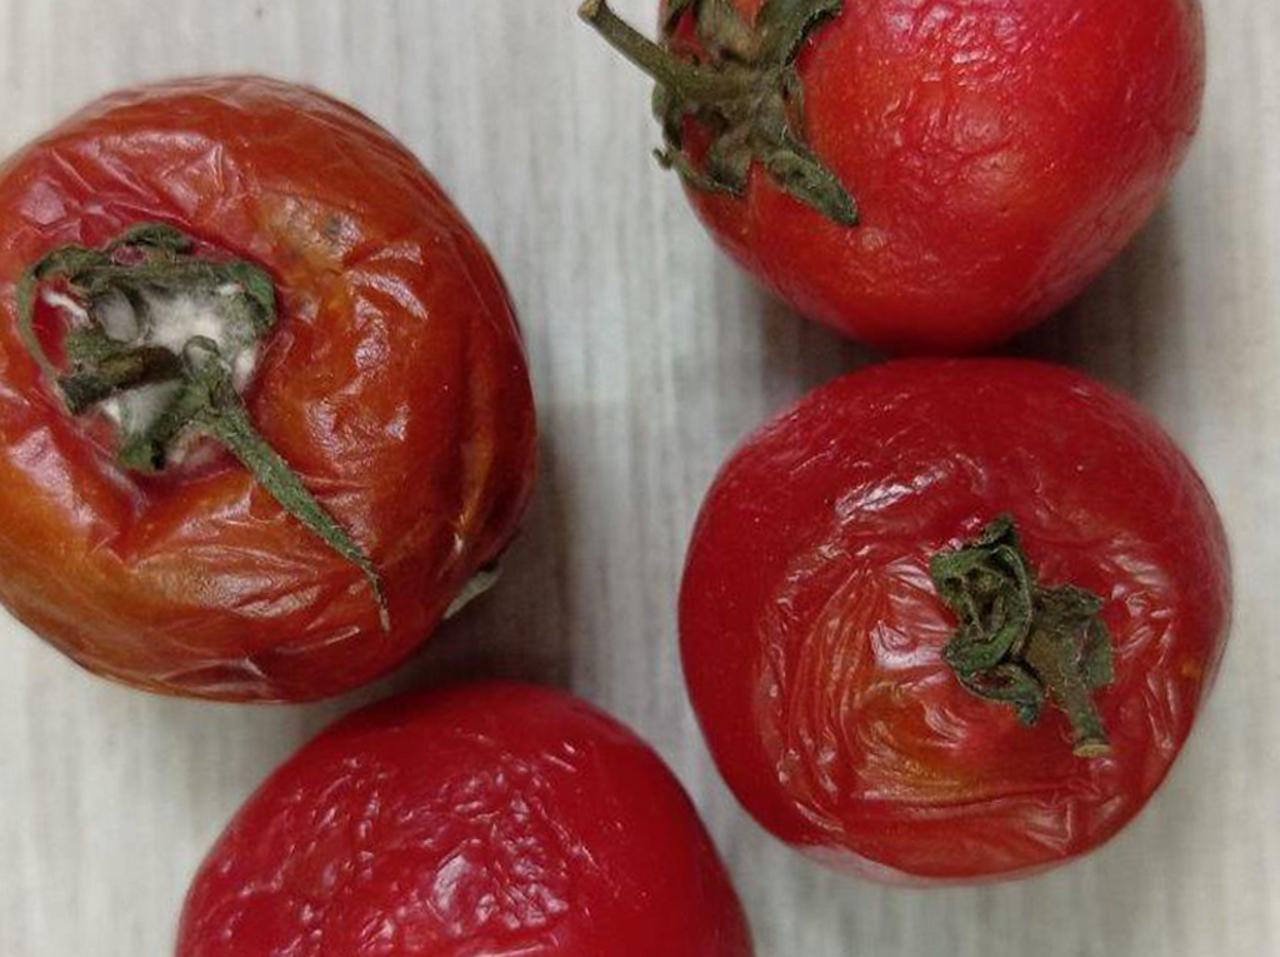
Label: Rotten